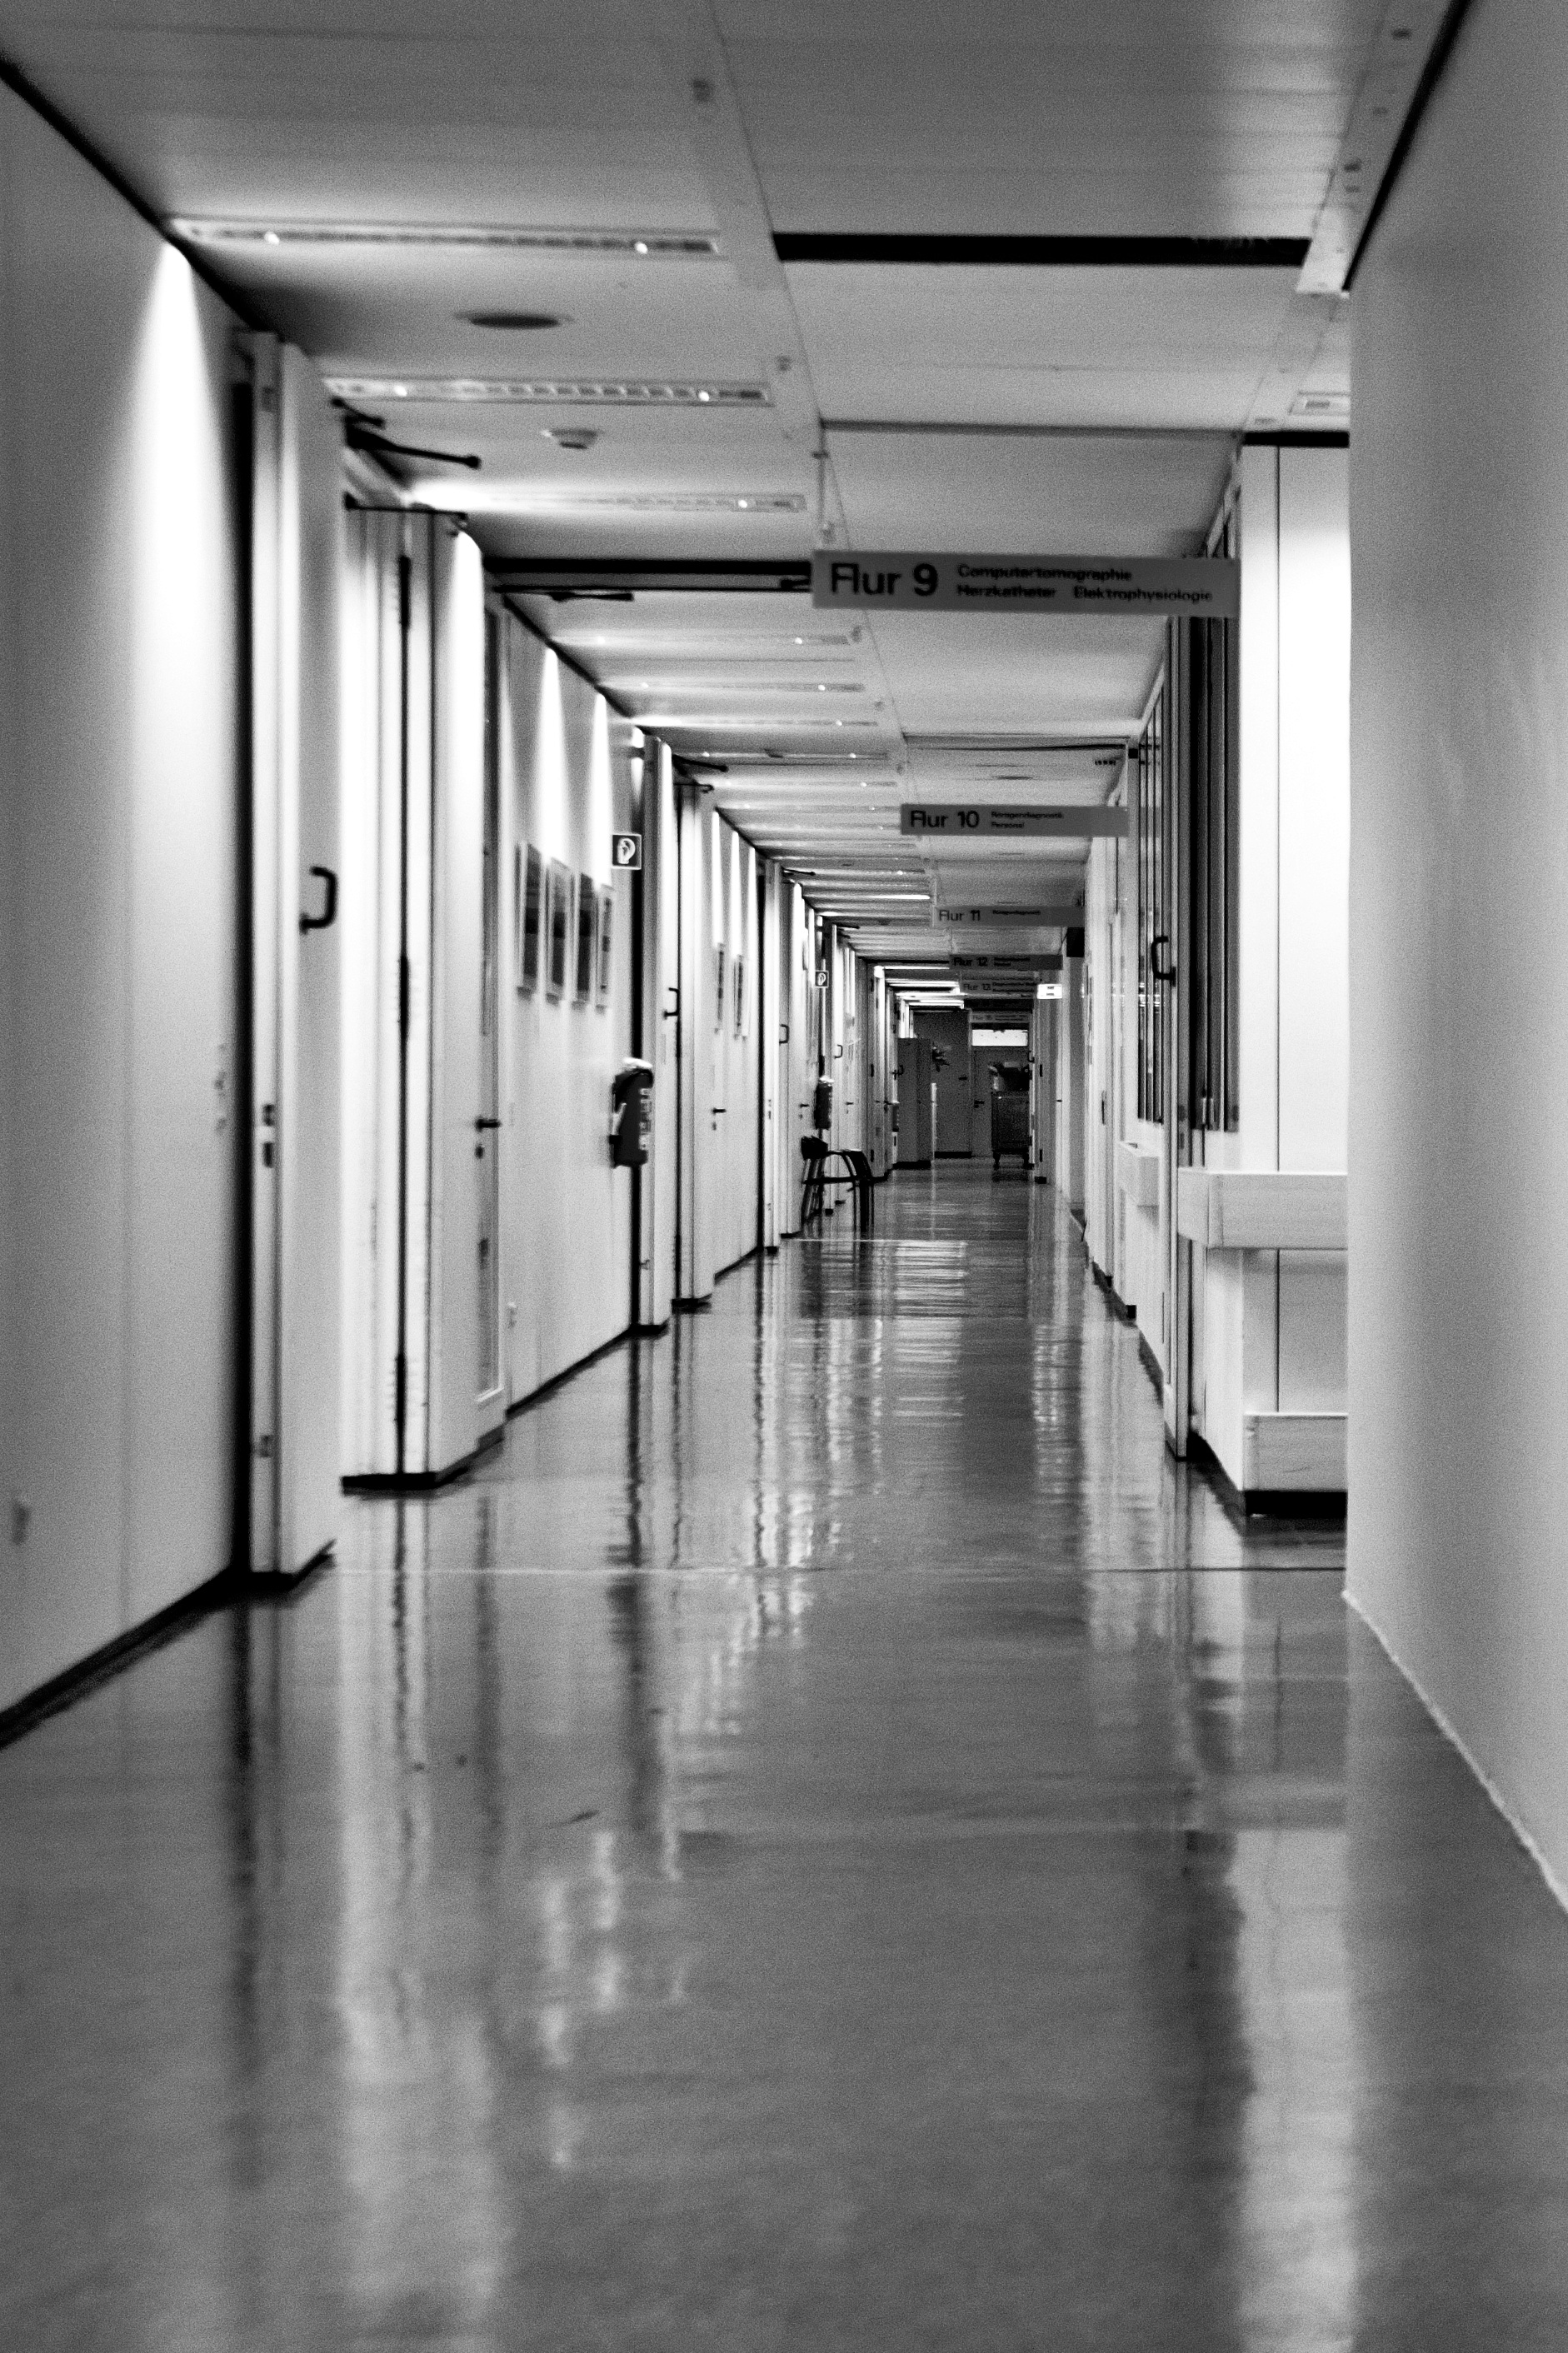
light, black and white, architecture, structure, white, floor, line, hall, black, monochrome, interior design, symmetry, hospital, monochrome photography, hospital corridor, long corridor